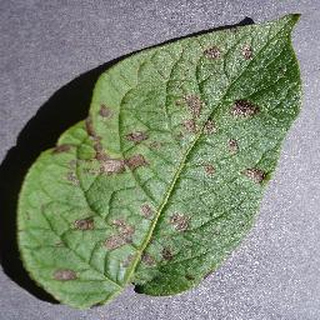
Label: potato_early_blight